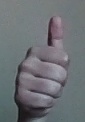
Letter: aleff